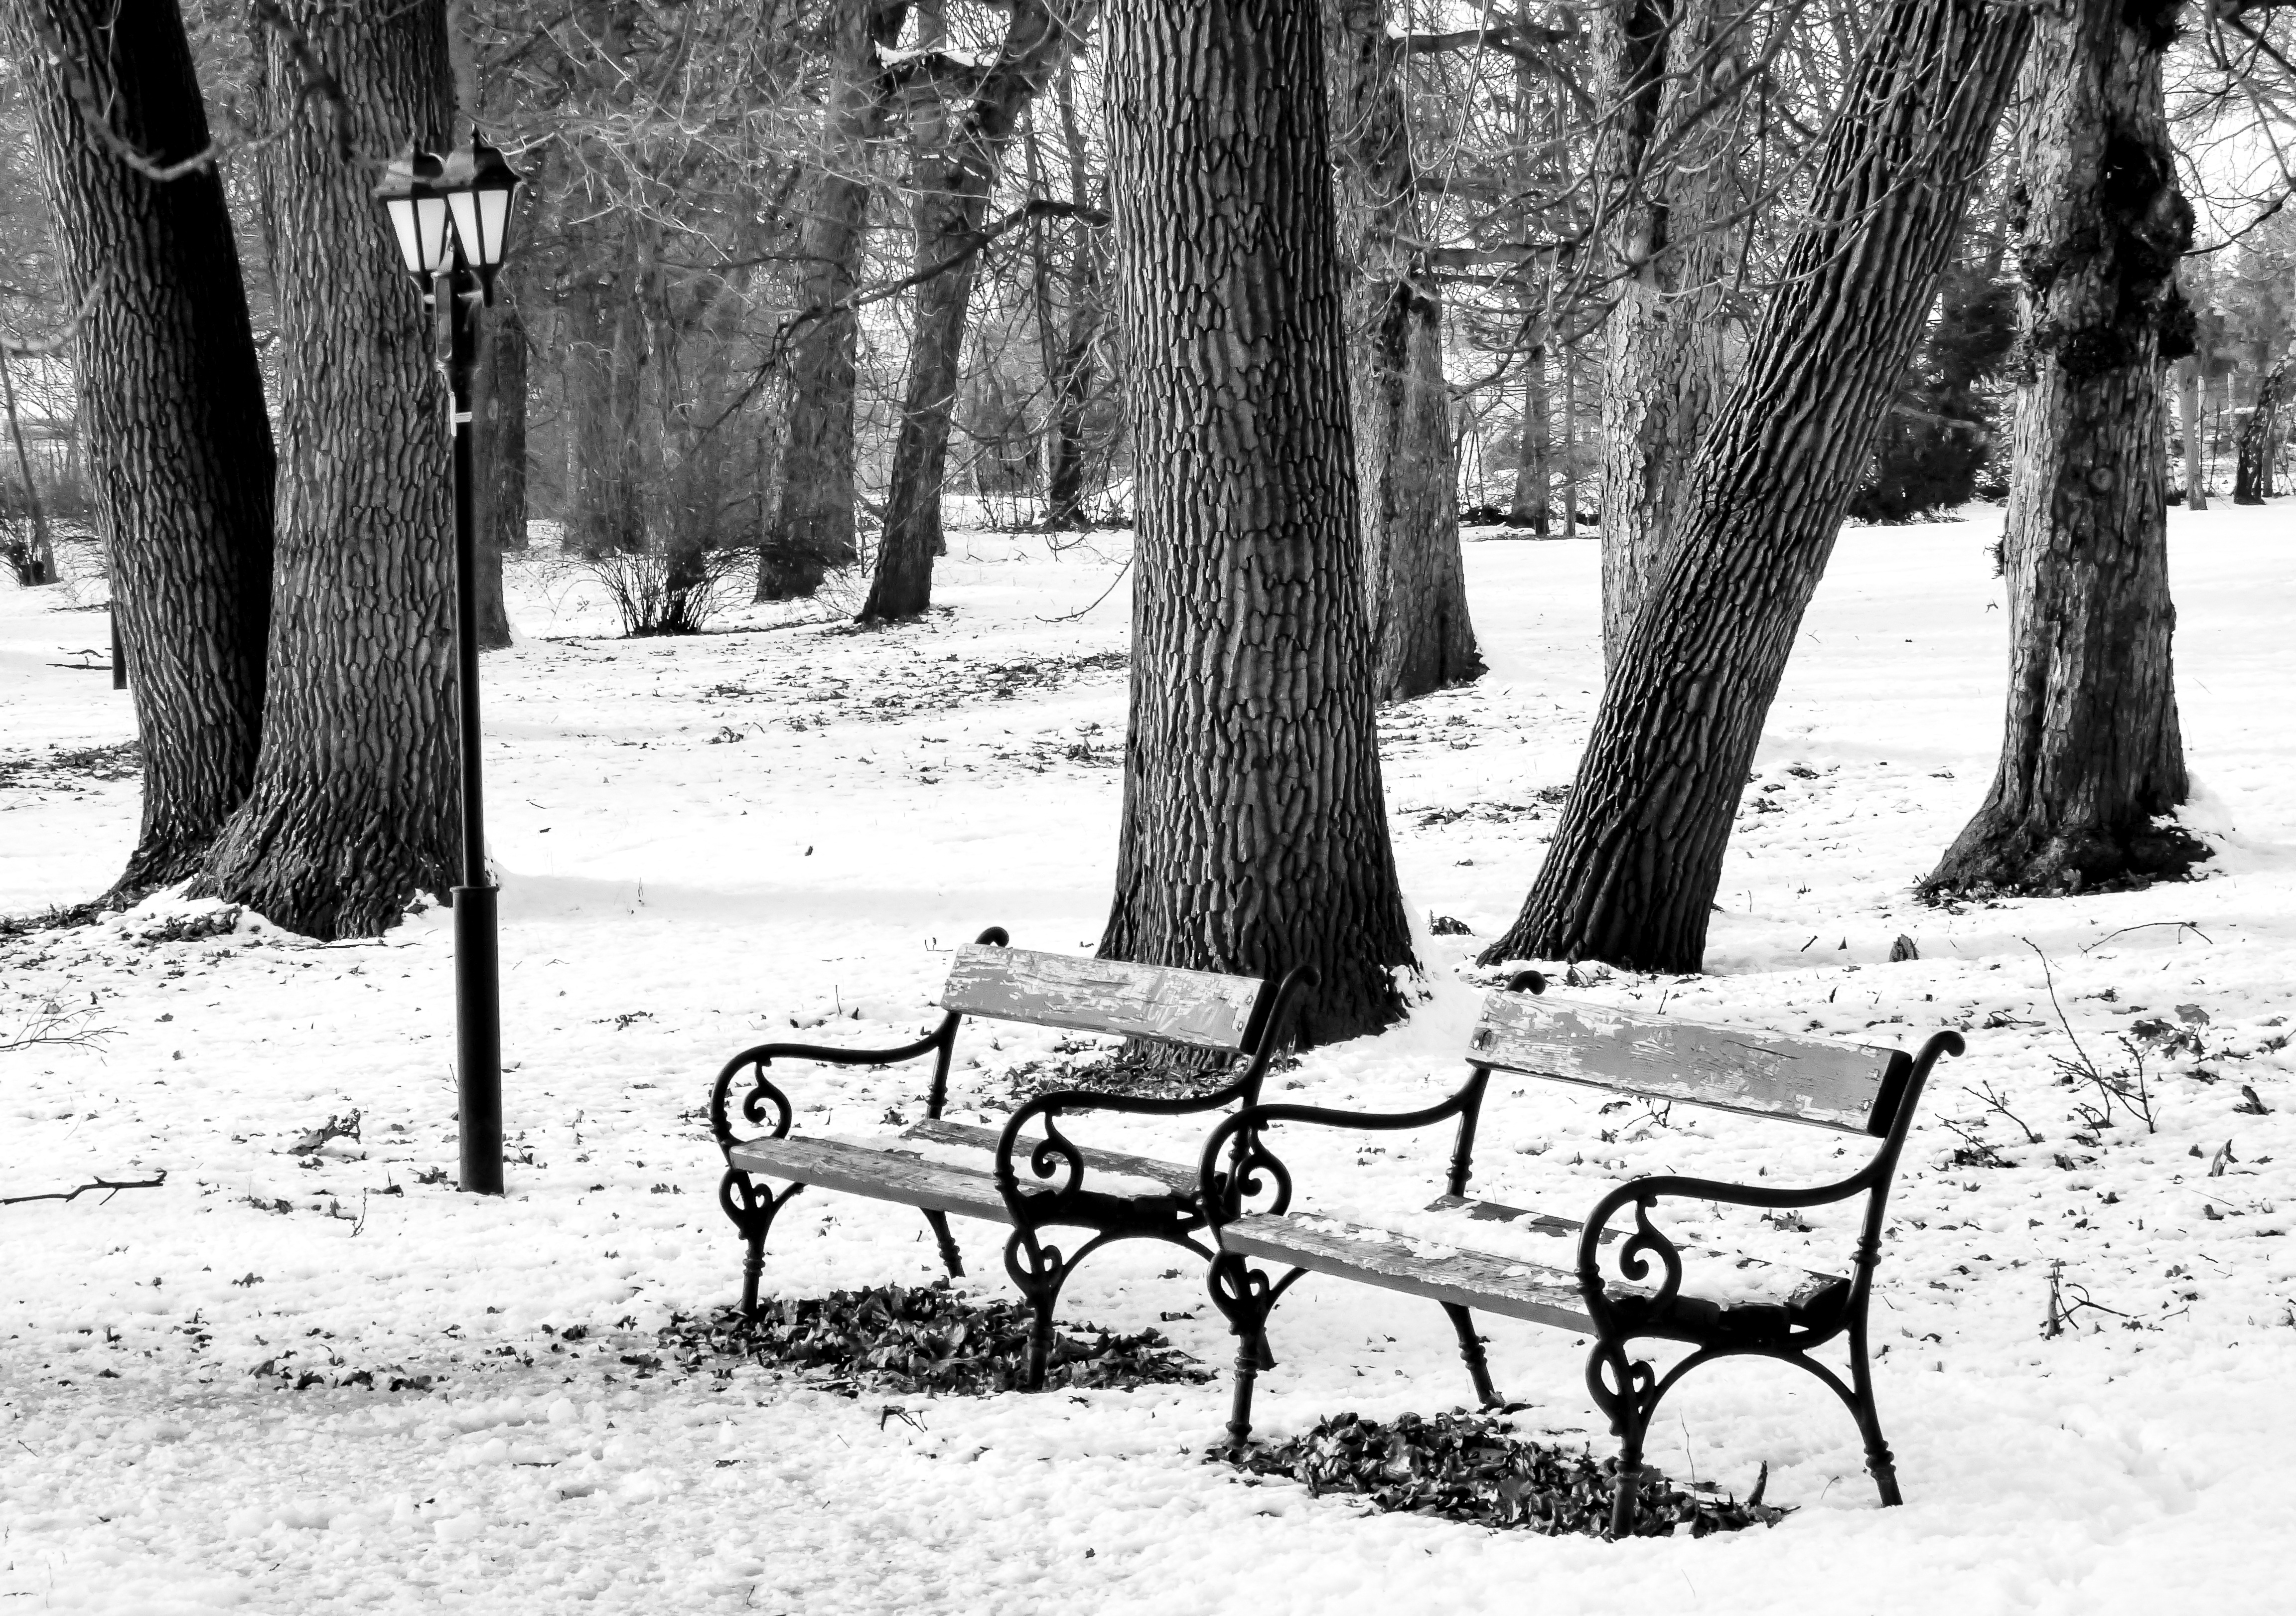
tree, nature, forest, snow, cold, winter, black and white, wood, frost, park, weather, lamp, monochrome, season, trees, serenity, woodland, january, pad, monochrome photography, woody plant